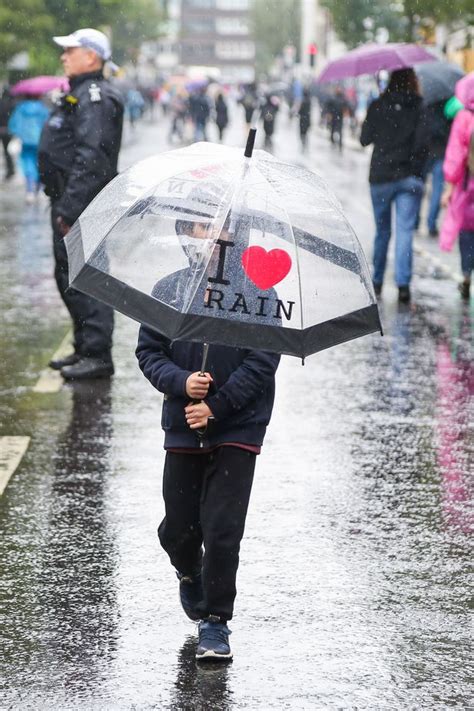
Weather: rain or strom